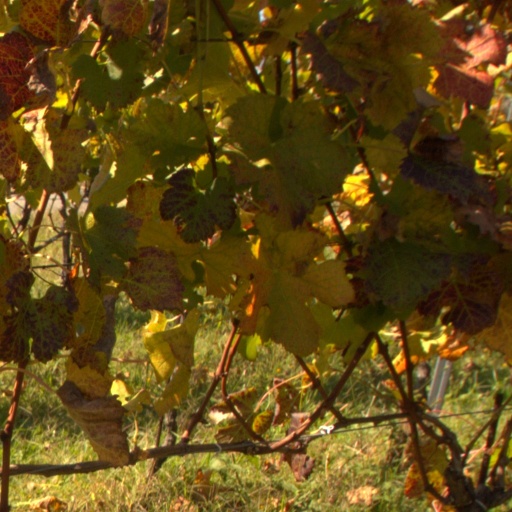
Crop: grape